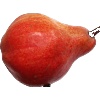
Label: Pear Red 1